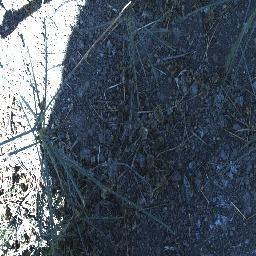
Label: parkinsonia